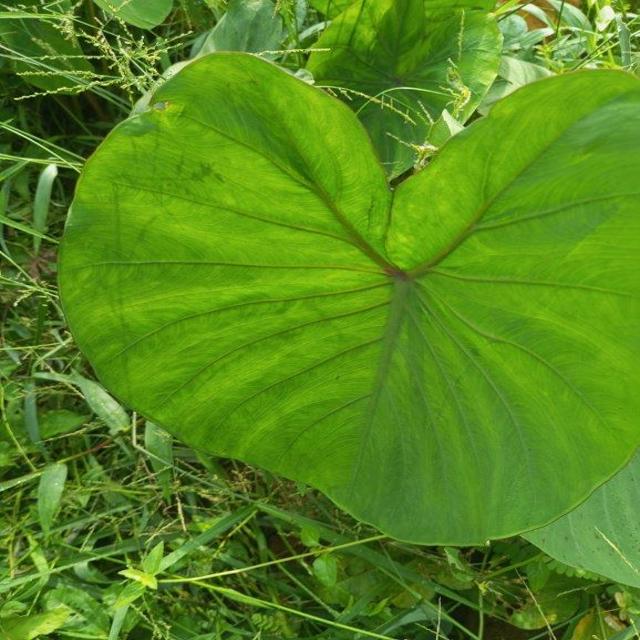
Label: Healthy